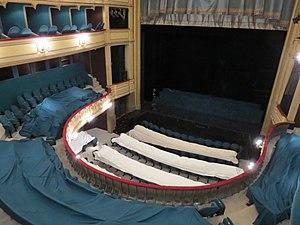
salle du Théâtre du Gymnase Marseille. Salle dite ""à l’italienne"""
Le théâtre du Gymnase est un théâtre situé sur la Canebière à Marseille, dans le quartier Thiers.